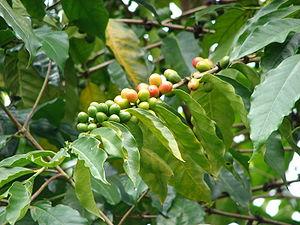
L'architecture végétale est une discipline botanique fondée sur l'analyse morphologique qui cherche à rendre compte de l'organisation spatio-temporelle de l'appareil végétatif des plantes. Cette architecture « est, à tout moment, l'expression d'un équilibre entre des processus endogènes de croissance et des contraintes extérieures exercées par le milieu ».